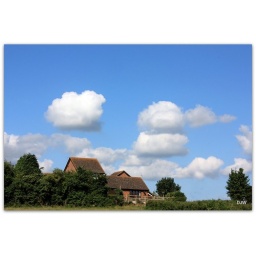
Lots of little puffy clouds about this morning which looked great against a lovely blue sky.